S-125 Neva/Pechora

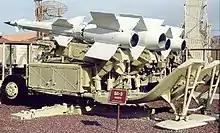
Two S-125 dual missile launcher trailers.

Work on a naval version M-1 Volna (SA-N-1) started in 1956, along with work on a land version. It was first mounted on a rebuilt Kotlin class destroyer (Project 56K) "Bravyi" and tested in 1962. In the same year, the system was accepted. The basic missile was a V-600 (or 4K90) (range: from 4 to 15 km, altitude: from 0.1 to 10 km). Fire control and guidance is carried out by 4R90 Yatagan radar, with five parabolic antennas on a common head. Only one target can be engaged at a time (or two, for ships fitted with two Volna systems). In case of emergency, Volna could be also used against naval targets, due to short response time.